Sam Nzima

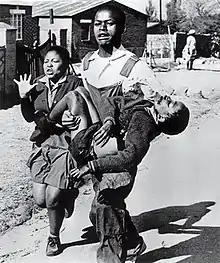
Hector Pieterson being carried by Mbuyisa Makhubo after being shot by South African police. His sister, Antoinette Sithole runs beside them.

Sam Nzima (8 August 1934 in Lillydale, Bushbuckridge Local Municipality – 12 May 2018 in Nelspruit) was a South African photographer who took what became the widely-circulated and influential image of Hector Pieterson for the Soweto uprising, but struggled for years to get the copyright.